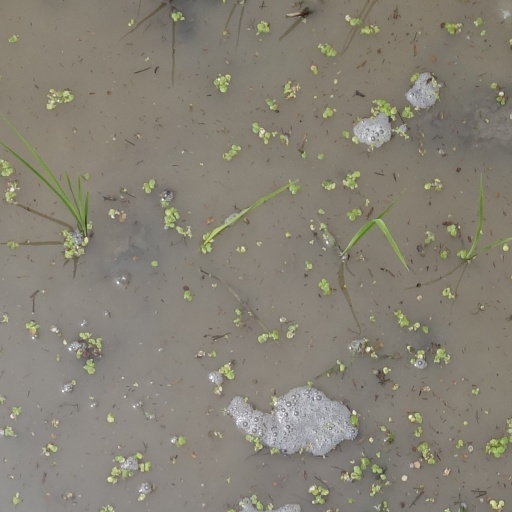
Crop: rice